Inuyama ware

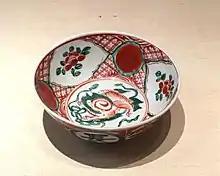
Inuyama ware bowl, overglaze enamel, Edo period, 19th century

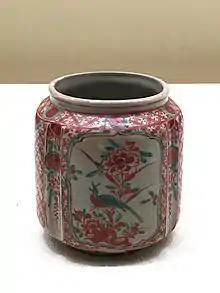
Water jar, decorated with flower and bird in overglaze enamels, Edo period, 19th century

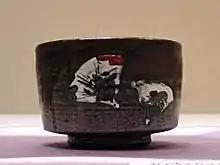
Tea bowl, design of hand fans, brown glaze and overglaze enamels. Meiji-Shōwa era, 20th century

The term refers to two kilns that produced in this area. The earlier one was located in the village of Imai (今井村) in Niwa District, which was about 4 km southeast of Inuyama Castle. The second one was the Maruyama kiln (丸山窯) at Inuyama castle, which produced the only type of ware in Owari province that was decorated primarily in different colours. The Imai kiln is said to have operated from Hōreki (1751–64) until the end of An'ei (1772–81). The Maruyama kiln opened in Bunka 7 (1810). Potters from Awataguchi (粟田口) in Kyoto's eastern area as well Kamishima village (上志段味村, today a part of Inuyama and Moriyama-ku, Nagoya) were invited.